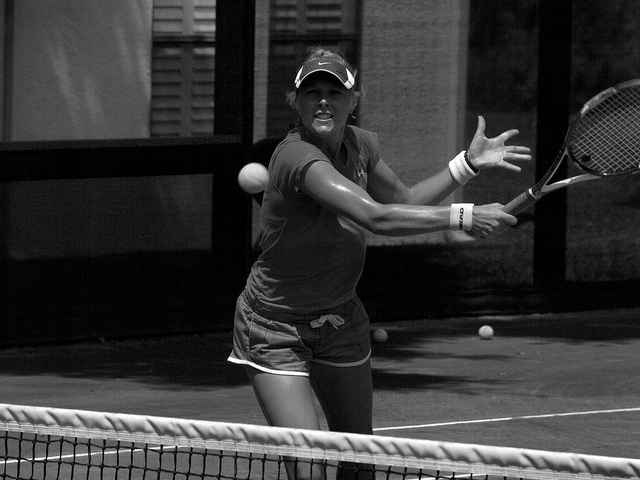
vận động viên đang vung vợt vìa phía trái banh